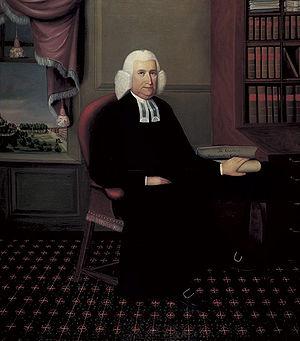
Eleazar Wheelock était un religieux congrégationaliste américain qui fonda le Dartmouth College en 1769. Figure majeure du « Grand réveil » dans les Treize colonies, Wheelock fonda en 1754 la Moor's Charity School à Lebanon, une école destinée à l'instruction des Amérindiens. Il souhaitait transformer cet établissement en college, mais le Connecticut refusait. À l'aide de l'un de ses élèves, l'Indien Samson Occom, il créa le Dartmouth College dans le New Hampshire, plus au nord.